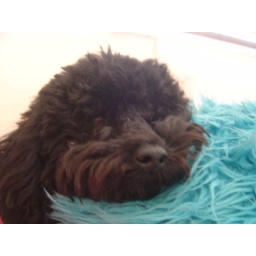
Daisy lounging on the big furry pillows in my room